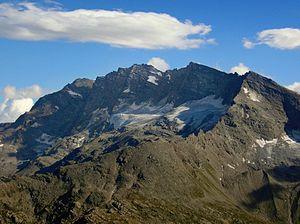
La Levanna culmine à dans les Alpes grées, sur la frontière franco-italienne, entre la Savoie et le Piémont.